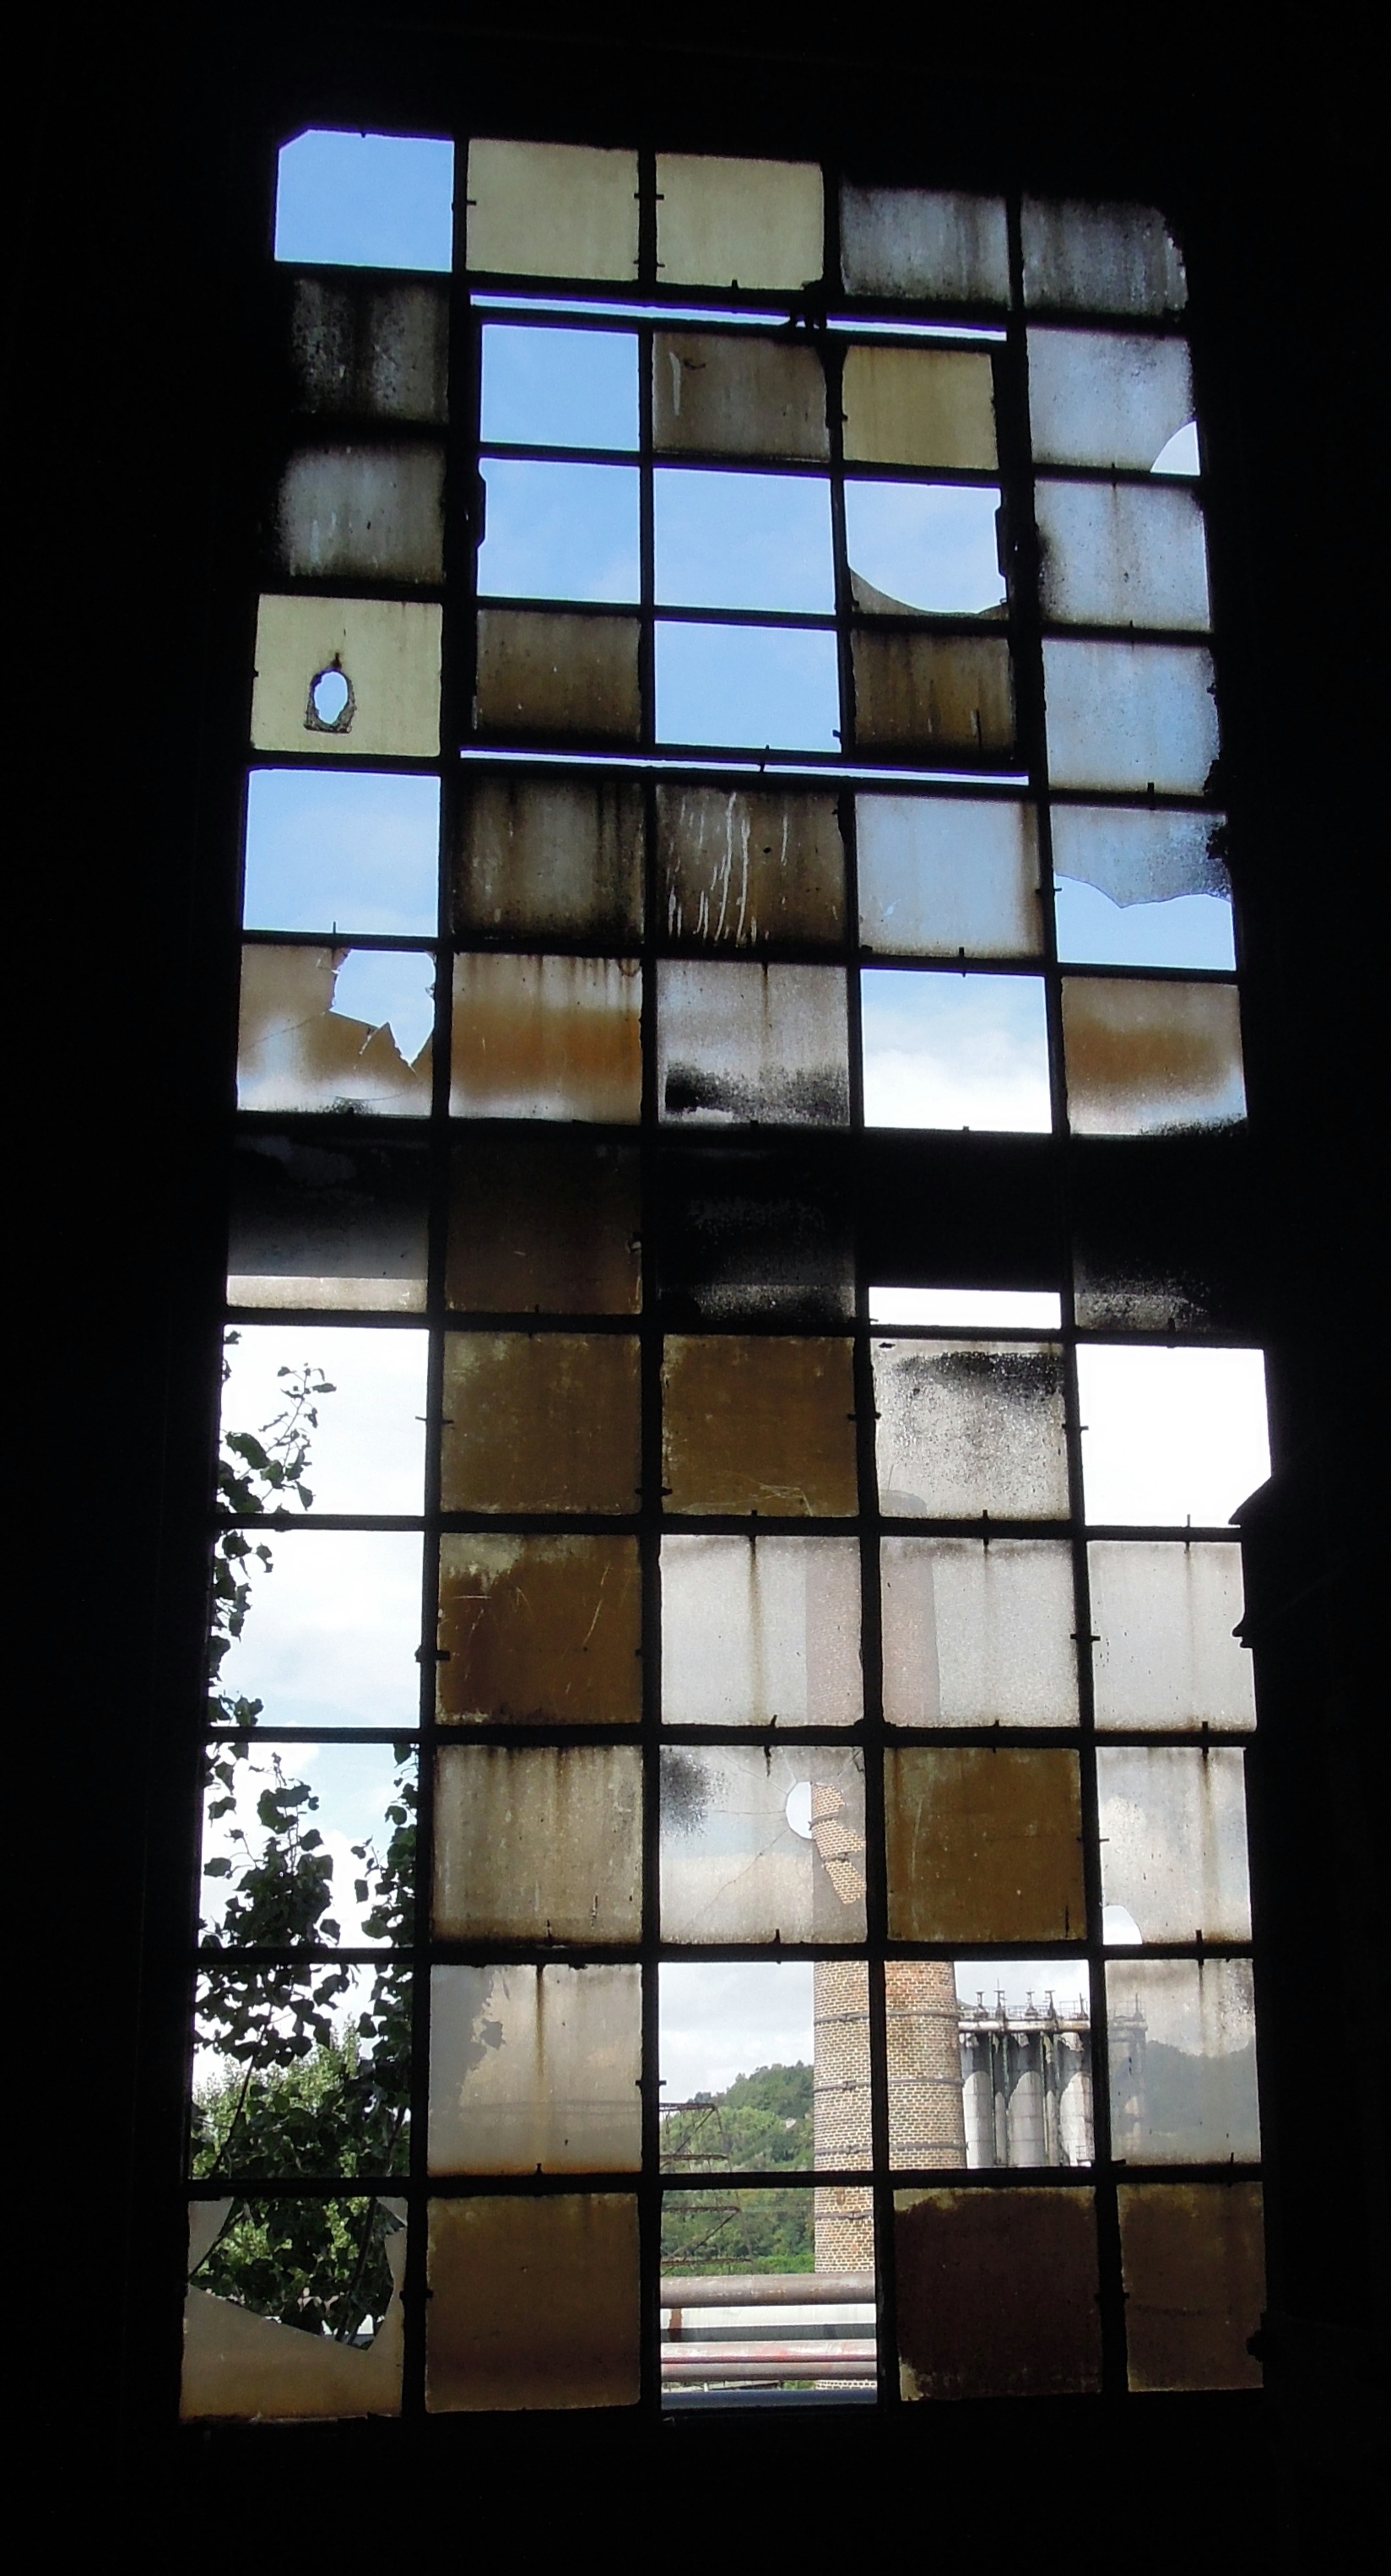
light, architecture, house, window, glass, old, reflection, color, square, broken, facade, lighting, material, stained glass, interior design, art, symmetry, shape, daylighting